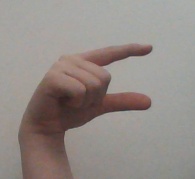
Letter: dal